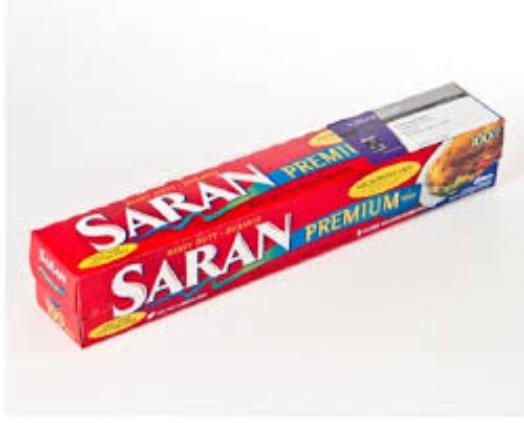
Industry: Necessities